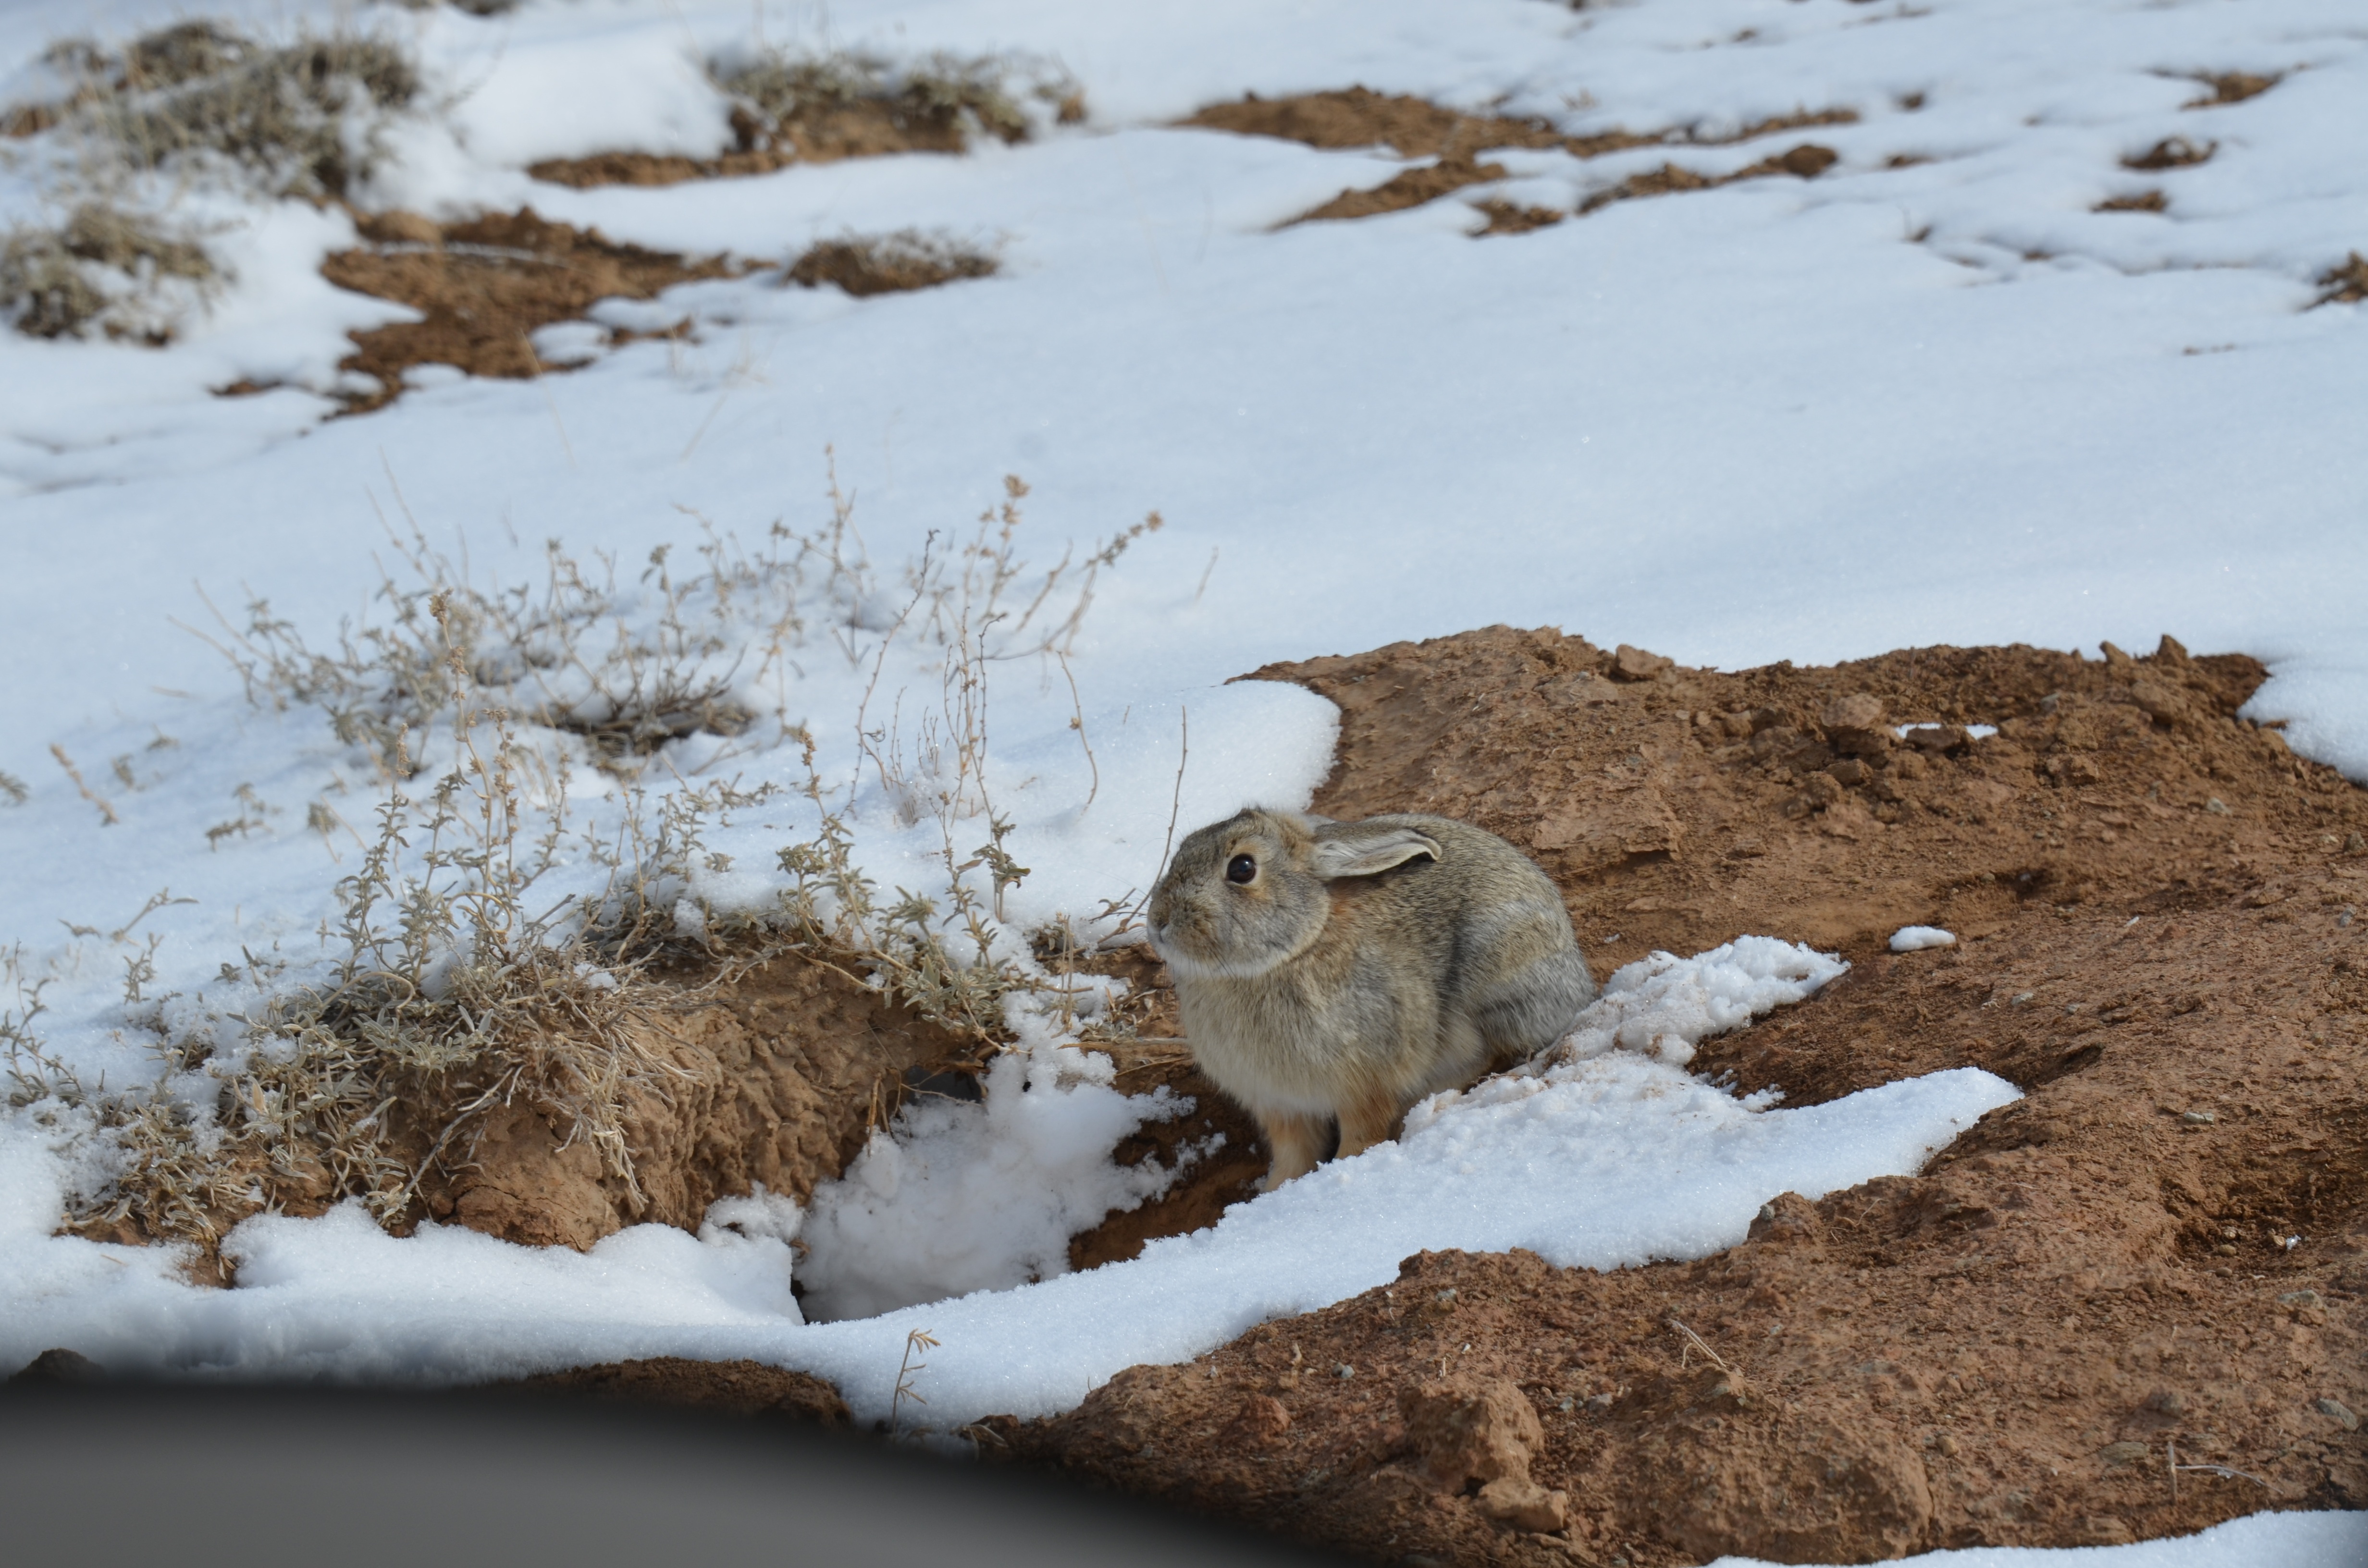
nature, sand, snow, winter, animal, wildlife, weather, soil, fauna, bunny, cottontail rabbit